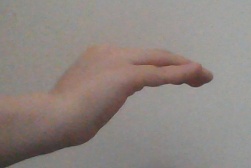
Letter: haa